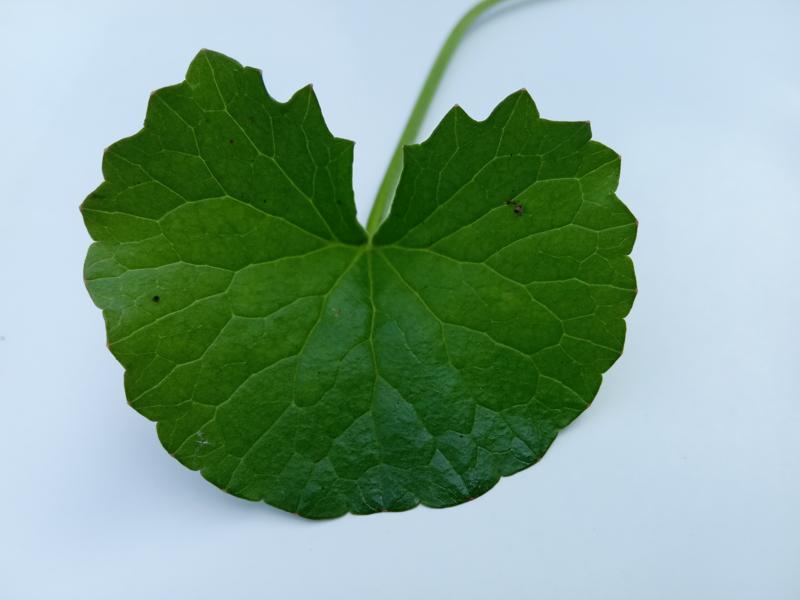
Weed species: Centella asiatica